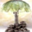
Label: lamp